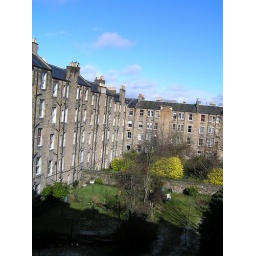
from snow to clear sky in 10 mins-5